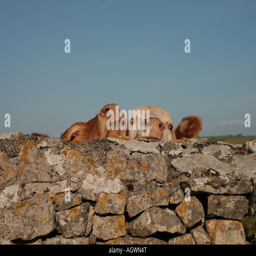
cows looking over a stone wall